Sacred dance

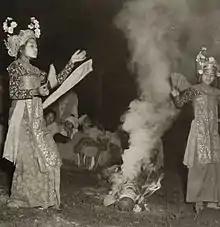
The Balinese Sacred Dance Sanghyang Dedari involves girls being possessed by hyang, Bali, Indonesia

The theologian W. O. E. Oesterley proposed in 1923 that sacred dance had several purposes, the most important being to honour supernatural powers; the other purposes were to "show off" before the powers; to unite the dancer with a supernatural power, as in the dances for the Greek goddesses Demeter and Persephone; making the body suitable as a temporary dwelling-place for the deity, by dancing ecstatically to unconsciousness; making crops grow, or helping or encouraging the deity to make them grow, as with Ariadne's Dance as described in the Iliad; consecrating a victim for sacrifice (as with the Israelites circling the altar, or the Sarawak Kayans circling a sacrificial pig); paying homage to the deity present for an initiation ceremony; helping warriors to victory in battle, and appeasing the spirits of the enemy killed in battle; averting the dangers associated with marriage, at a wedding ceremony; and at a funeral or mourning ceremony, purposes such as driving away the malevolent ghost of the dead person, or preventing the ghost from leaving the grave, or frightening off any evil spirits attracted by the corpse, or temporarily and invisibly bringing the dead person back to join in the dance, or simply honouring the dead person.